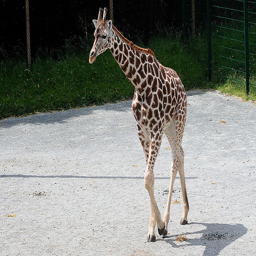
A giraffe is walking in a paved enclosure.
A giraffe is walking in a yard that is bordered by grass and a fence.
A giraffe walking along a road next to a  forest.
A giraffe is walking on concrete by itself.
A  small giraffe walking around in an enclosure